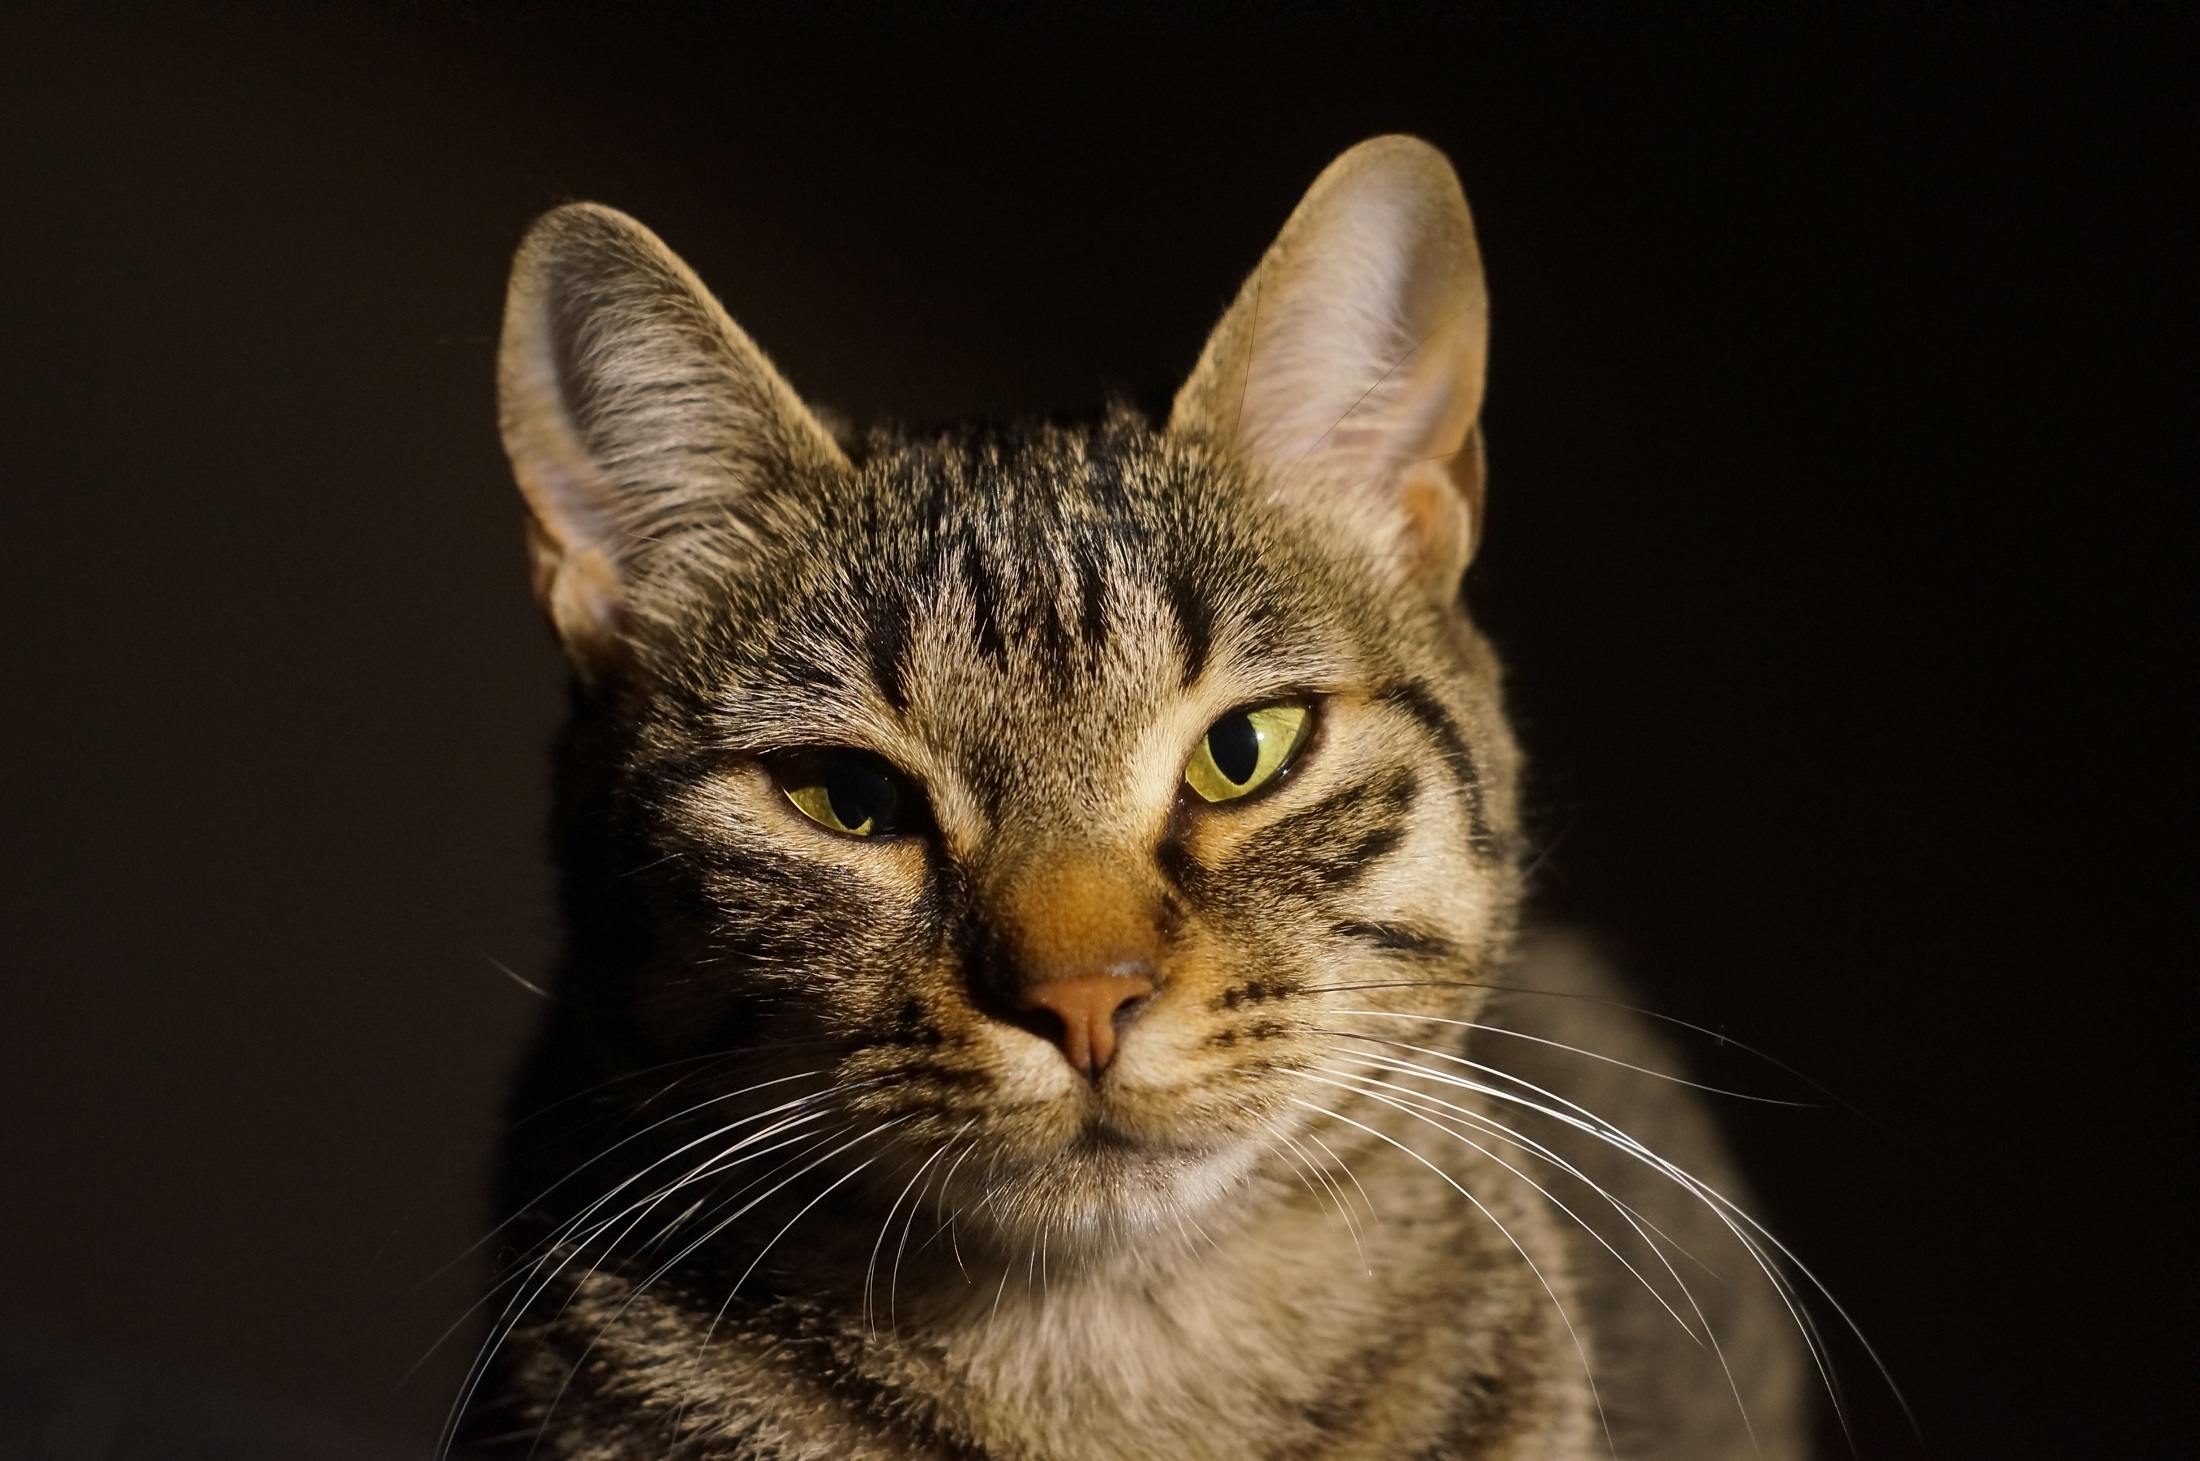
sweet, animal, cute, looking, pet, fur, portrait, young, cat, feline, mammal, fauna, close up, face, eyes, whiskers, indoors, ears, head, vertebrate, domestic, adorable, curious, macro photography, tabby cat, bengal, european shorthair, wild cat, small to medium sized cats, cat like mammal, domestic short haired cat